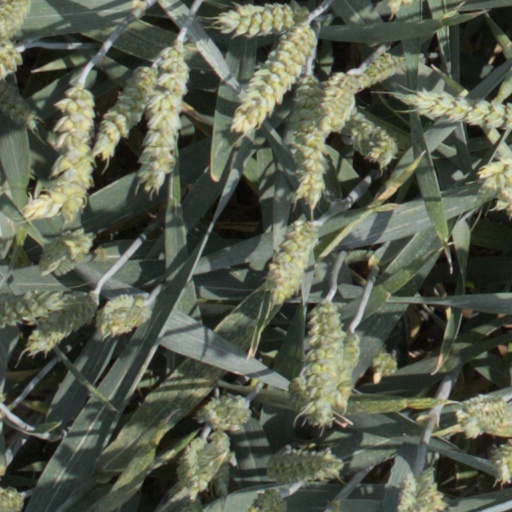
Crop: wheat